Moritz Bergstein Shoddy Mill and Warehouse

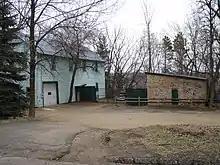
The buildings in their original location in Oak Park Heights, Minnesota

At the end of the 20th century the Bergstein Mill complex stood near the intersection of Minnesota State Highway 36 and State Highway 95, a location being eyed for a new bridge across the St. Croix River. The Minnesota Department of Transportation (Mn/DOT) acquired and removed 66 houses in 1996, but the lone holdout was the owner of the Bergstein property, who operated an auto repair business out of them. Mn/DOT funded a historical resource study which determined that the mill and warehouse were worth saving if a new location could be found. A new site at the south end of Stillwater with similar qualities to the old setting was agreed to in 2005.